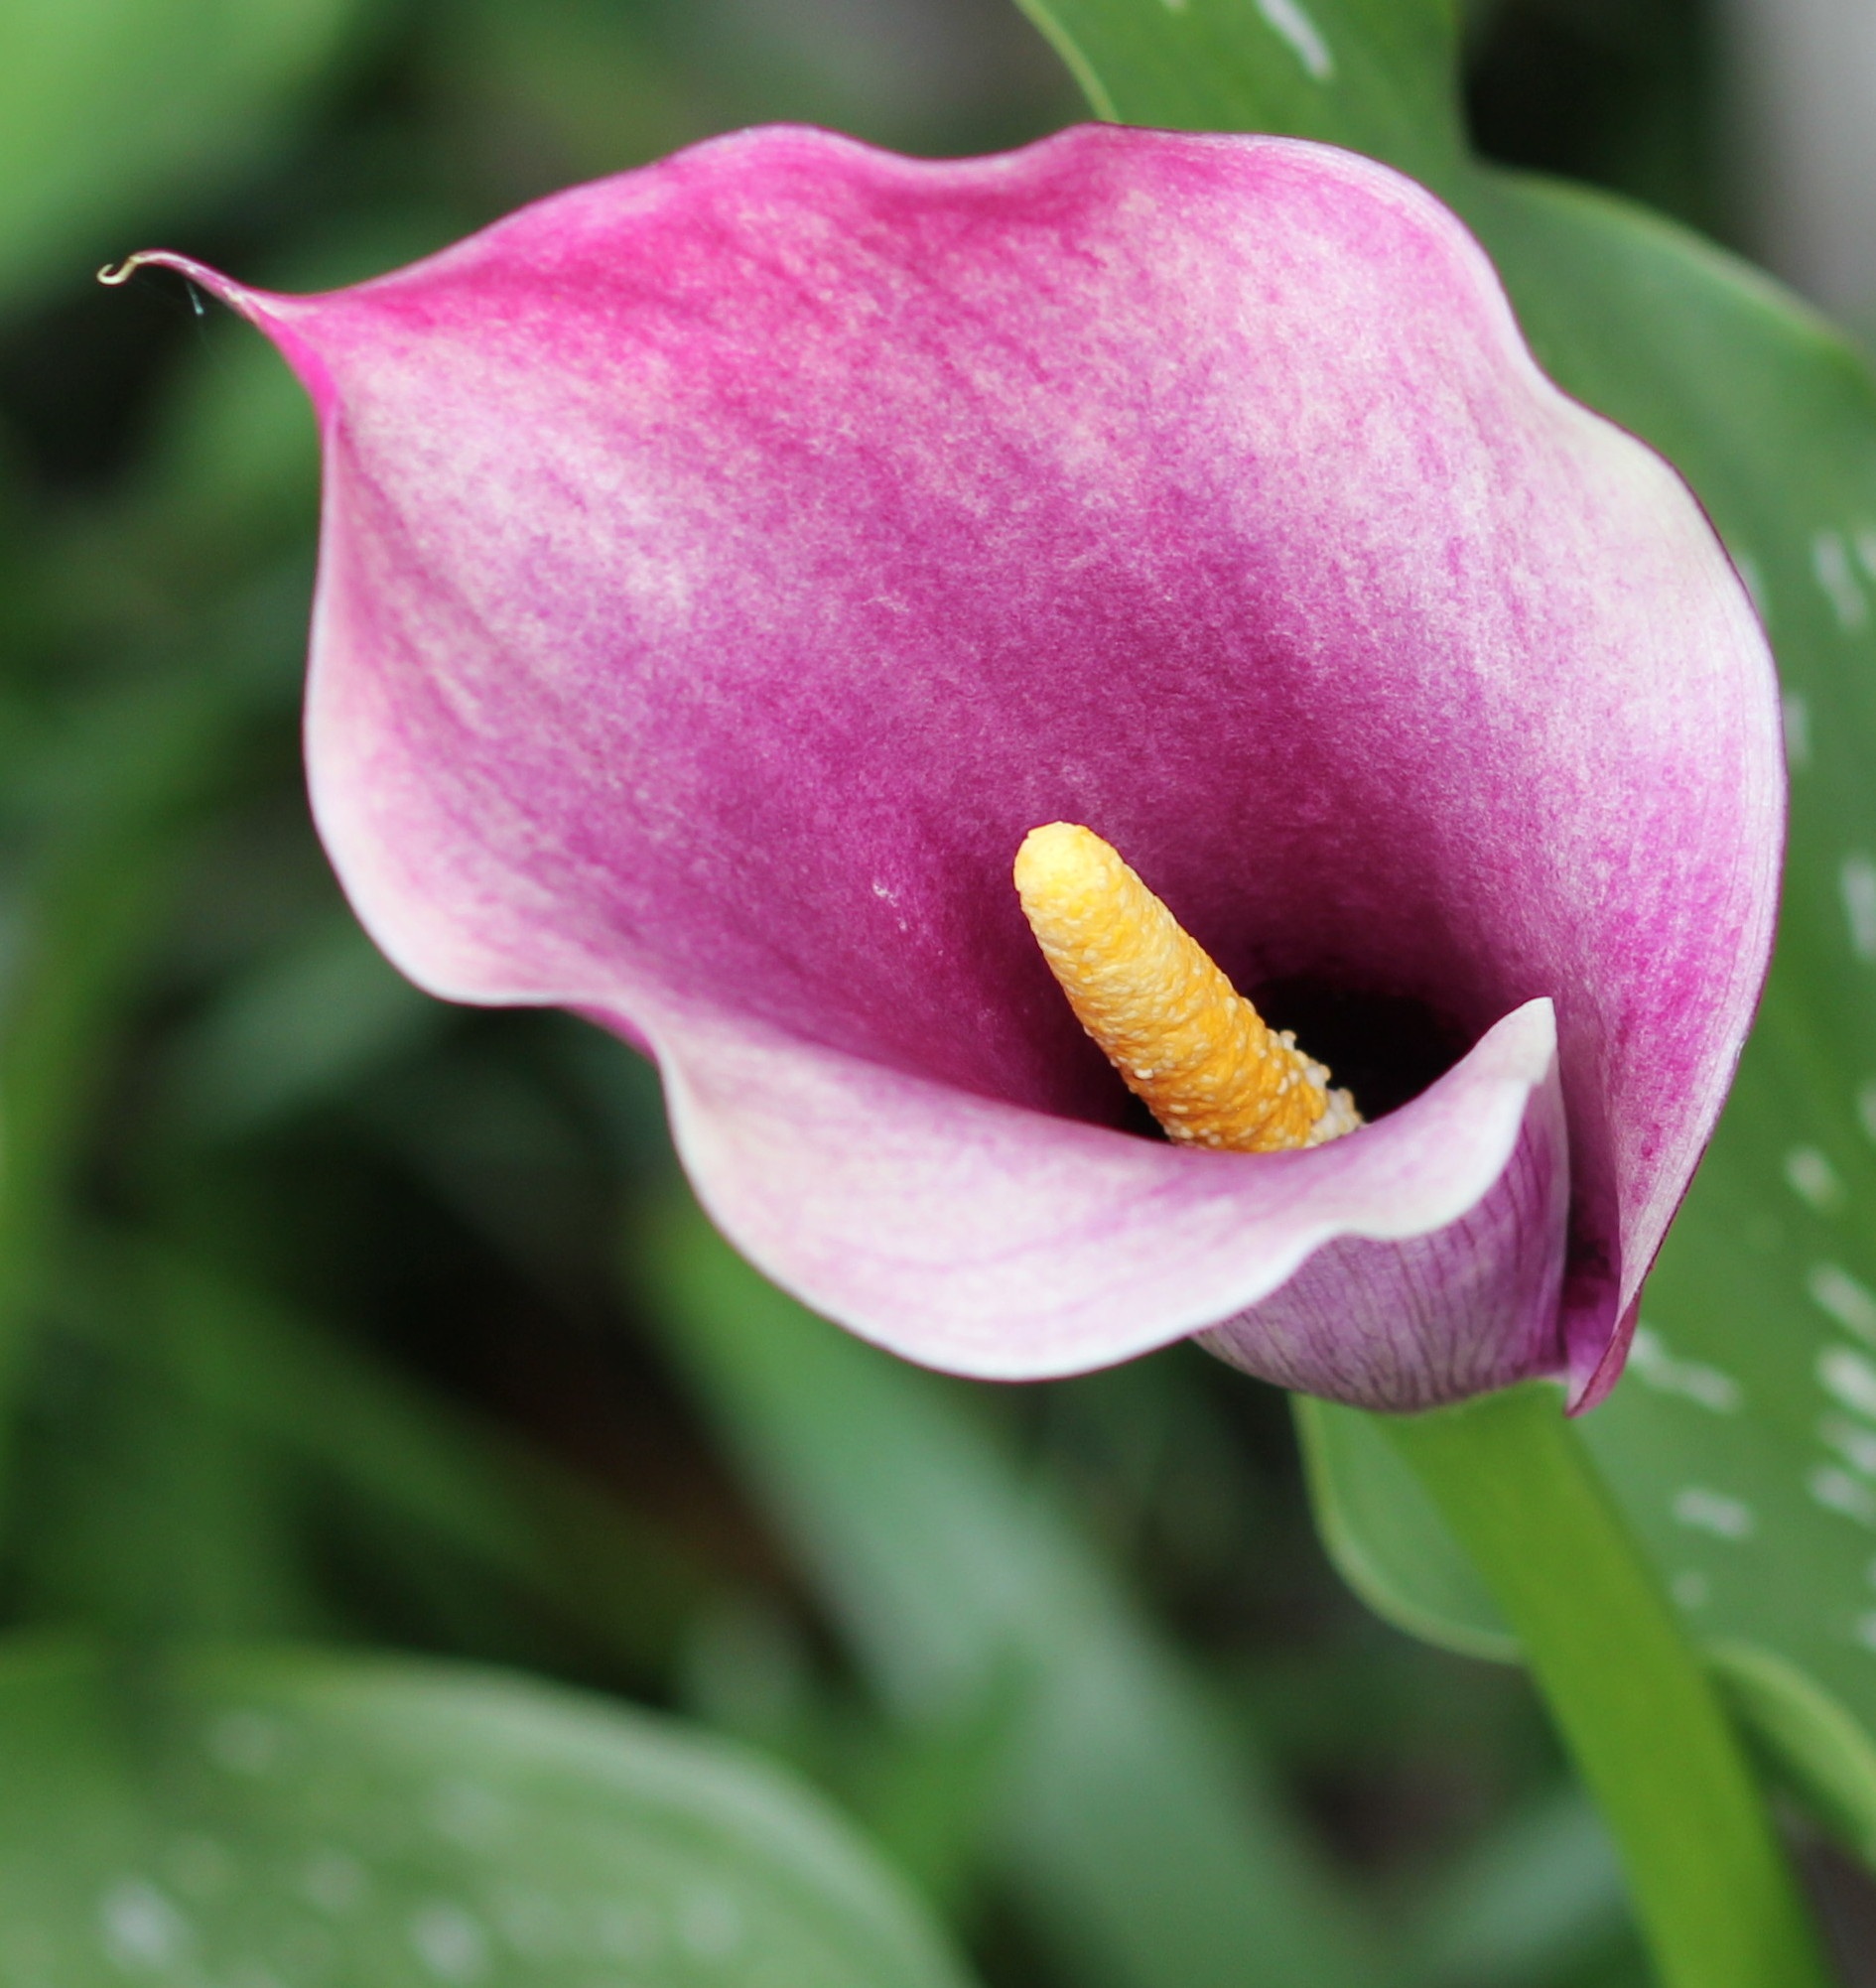
blossom, plant, flower, petal, spring, botany, pink, flora, wildflower, close up, bud, arum, macro photography, flowerbud, flowering plant, plant stem, land plant